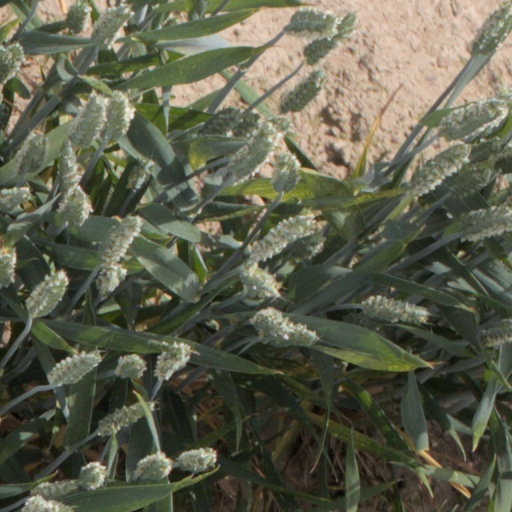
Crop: wheat